Zhou Qi

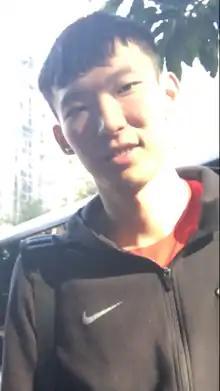
Zhou in 2017

Zhou Qi (born 16 January 1996) is a Chinese professional basketball player for the Beijing Ducks of the Chinese Basketball Association (CBA). He has been a regular member of the China men's national basketball team since 2014, winning a gold team medal in the 2015 FIBA Asia Championship and the 2018 Asian Games.